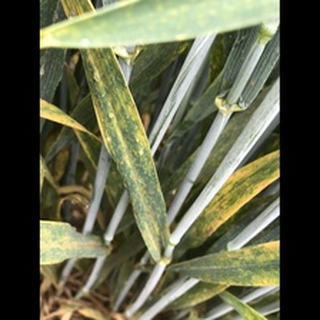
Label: wheat_brown_rust